Newtown, Victoria (Golden Plains Shire)

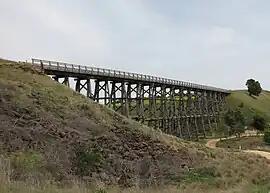
Nimmons Bridge

Newtown is a locality situated on Pitfield Road (Lismore - Scarsdale Road) in Golden Plains Shire, 144 km north-west of Melbourne, in Victoria, Australia.